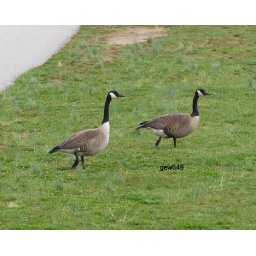
4-11-2009 , Geese walking thru the ball fields at Gorc park in Odenton , Md.